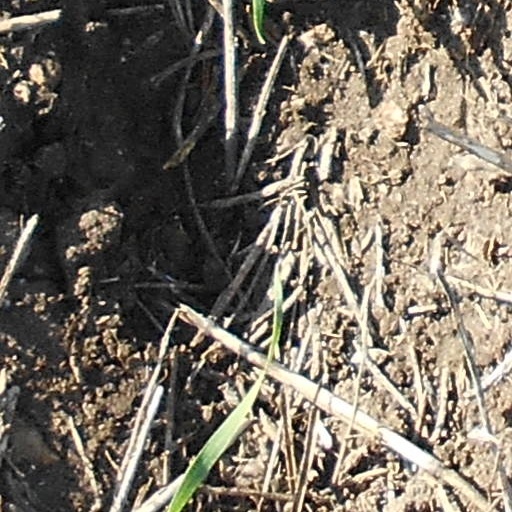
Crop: wheat